Candie Herbert

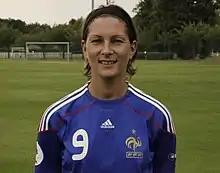
Candie Herbert

Candie Monique Nadine Herbert (born 4 June 1977) is a French former footballer who played as a striker for ASJ Soyaux and FCF Hénin-Beaumont in the Division 1 Féminine. Herbert was a member of the France women's national football team, making her debut in 1994 and gaining her 83rd and last cap in 2010.